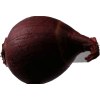
Label: red_onion